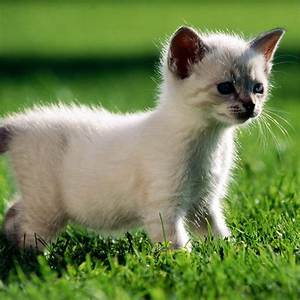
Label: cat